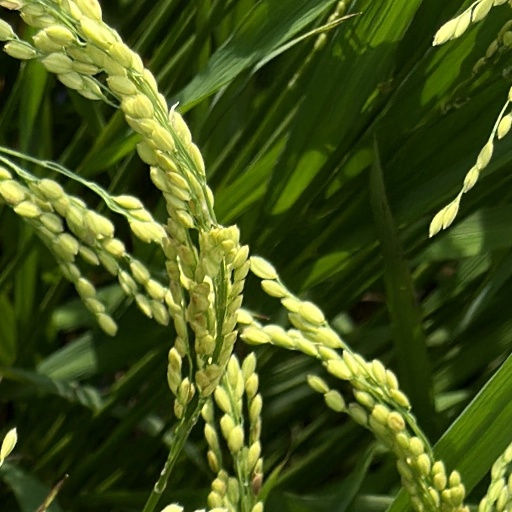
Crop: rice